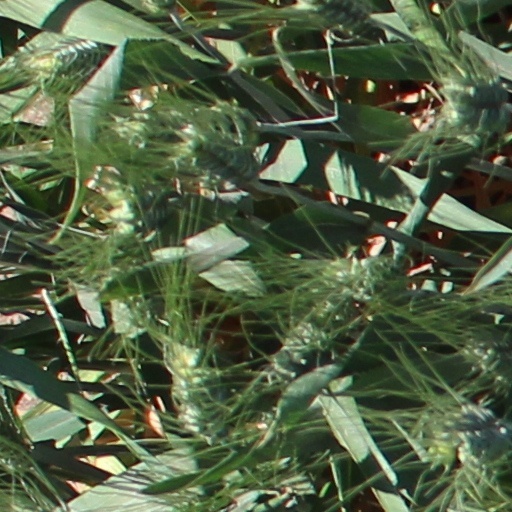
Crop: wheat